Kolmogorov–Smirnov test

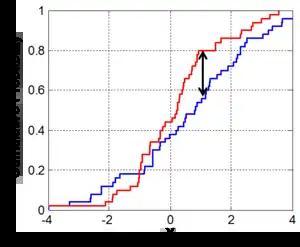
Illustration of the two-sample Kolmogorov–Smirnov statistic. Red and blue lines each correspond to an empirical distribution function, and the black arrow is the two-sample KS statistic.

The Kolmogorov–Smirnov test may also be used to test whether two underlying one-dimensional probability distributions differ. In this case, the Kolmogorov–Smirnov statistic is